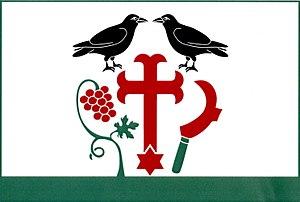
Havraníky est une commune du district de Znojmo, dans la région de Moravie-du-Sud, en République tchèque. Sa population s'élevait à 333 habitants en 2019.